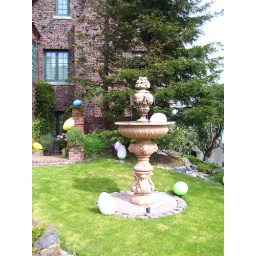
The water fountain in front of the house